Culture of Portugal

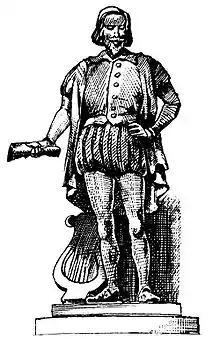
Gil Vicente, 16th-century Portuguese playwright

Portugal never developed a great Dramatic theatre tradition due primarily to the fact that the Portuguese were more passionate about lyric or humorous works than dramatic art. Gil Vicente is often seen as the father of Portuguese theatre - he was the leading Portuguese playwright in the 16th century. During the 20th century, theatre found a way to reach out to the people, specially the middle class, through what in Portugal is known as "Revista" - a form of humorous and cartoonish theatre designed to expose and criticize social (and political) issues, but in a way that entertains and amuses the audience.